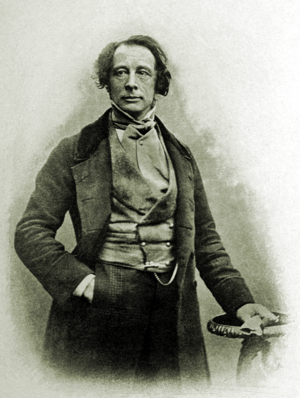
Charles John Huffam Dickens, né à Landport, près de Portsmouth, dans le Hampshire, comté de la côte sud de l'Angleterre, le 7 février 1812 et mort à Gad's Hill Place à Higham dans le Kent, le 9 juin 1870, est considéré comme le plus grand romancier de l'époque victorienne. Dès ses premiers écrits, il est devenu immensément célèbre, sa popularité ne cessant de croître au fil de ses publications.